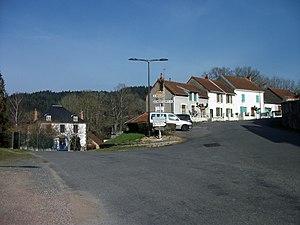
Routes départementales 121 (à droite, vers Le Mayet-de-Montagne) et 421 (à gauche, vers Molles) à La Chapelle (Allier) [10396]
La Chapelle est une commune française, située dans le département de l'Allier en région Auvergne-Rhône-Alpes. Elle fait partie de l'aire urbaine de Vichy.